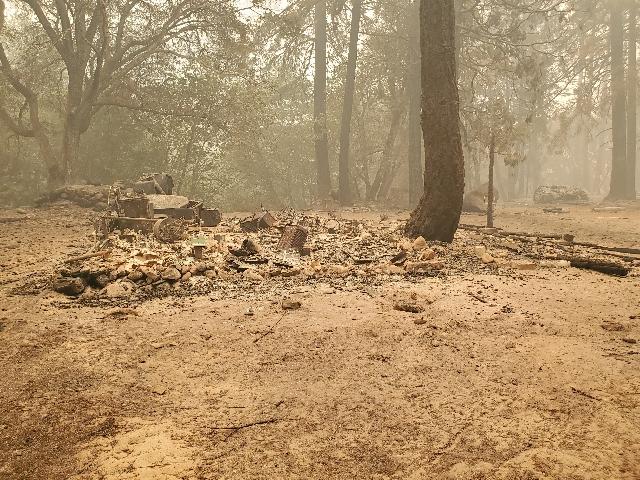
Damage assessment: destroyed